Toei 6000 series

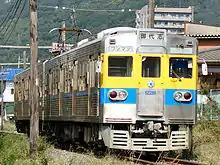
Kumamoto Electric Railway 6000 series in September 2006

Following withdrawal from the Toei Mita Line in 1999 and replacement by Toei 6300 series EMUs, a number of former 6000 series units were resold to other railway operators in Japan and also donated to KA Commuter Jabodetabek (at the time, it was Jabotabek Urban Transport Division) in Indonesia.